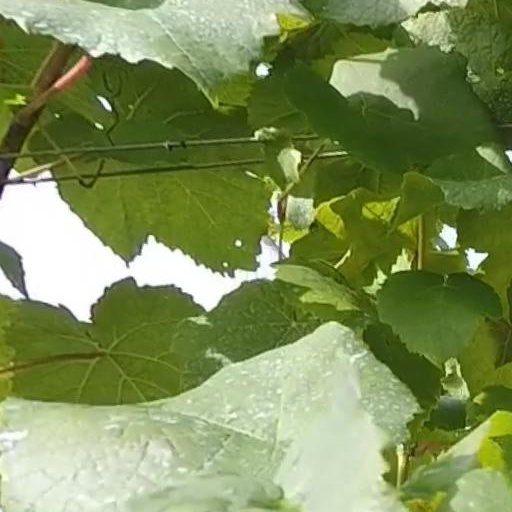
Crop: grape